Barbados Postal Service

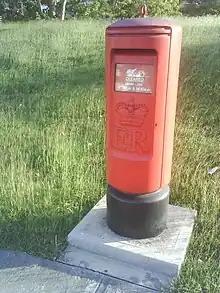
Historic pillar box (mail box) in Warrens with royal cypher of "E R"

Barbados has one of the world’s oldest postal services. In 1663, during the reign of Charles II, England’s imperial Post Office established a packet agency on the island.